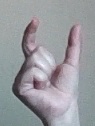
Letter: nun